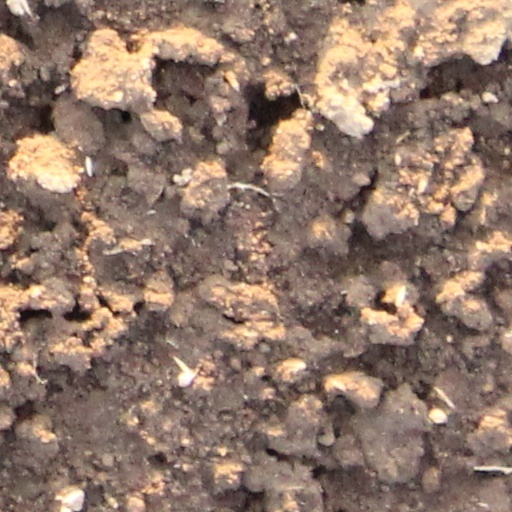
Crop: wheat